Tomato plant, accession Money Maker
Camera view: tilt-top (135 deg); turntable rotation: 300 degrees
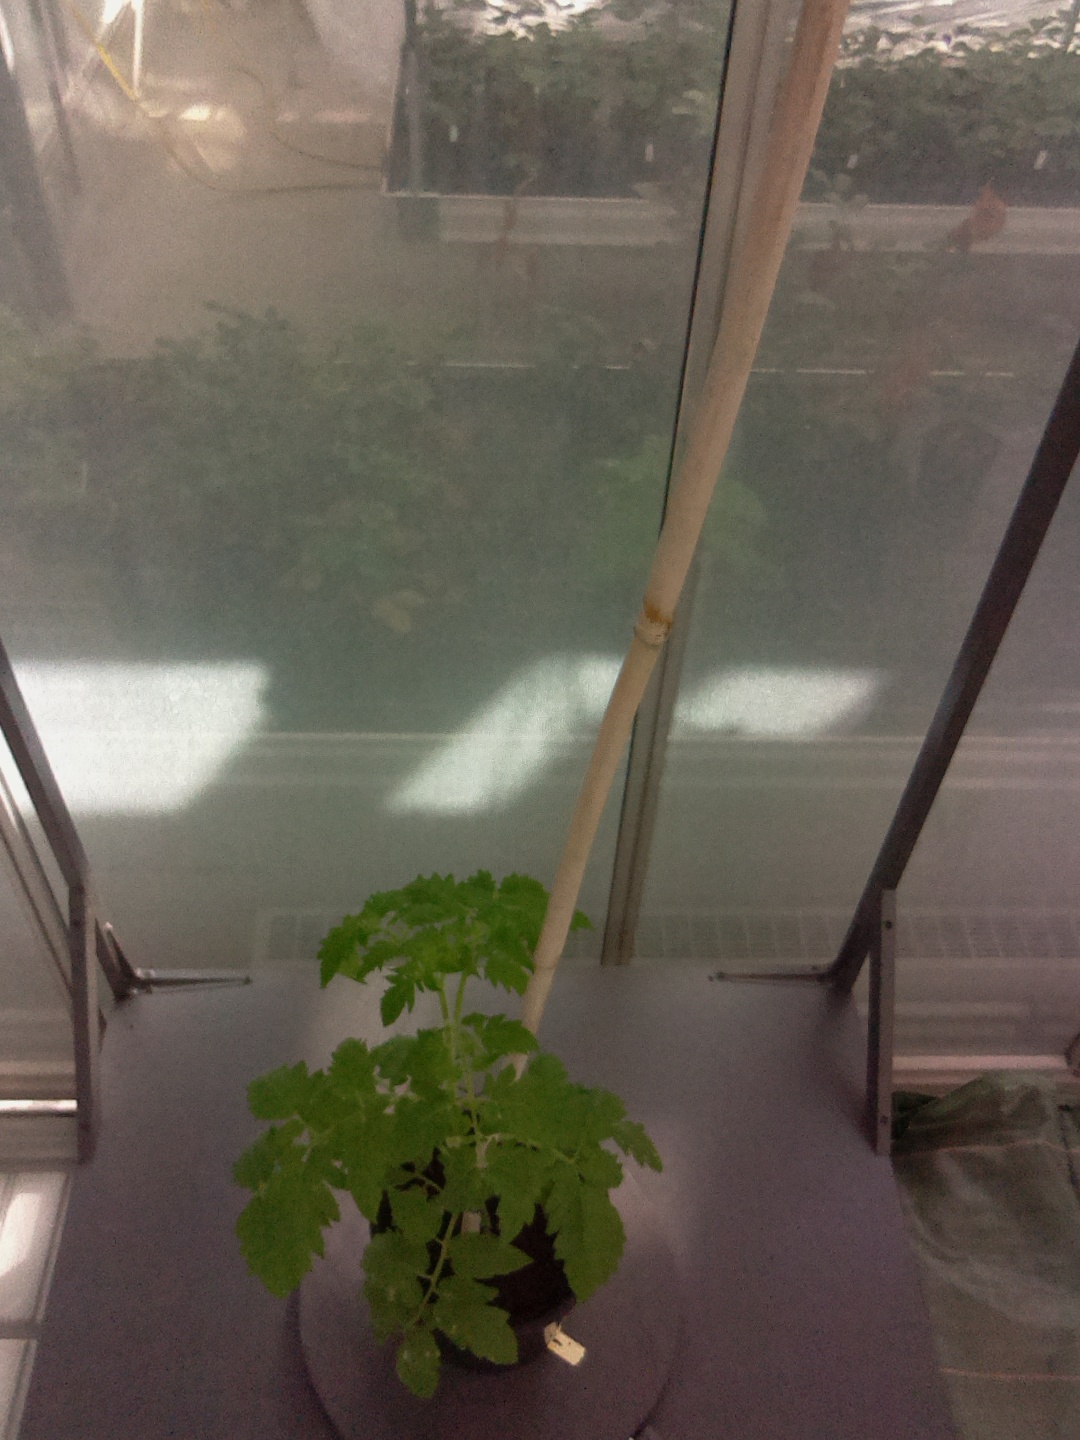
BBCH growth stage 14: 8 of true leaves visible